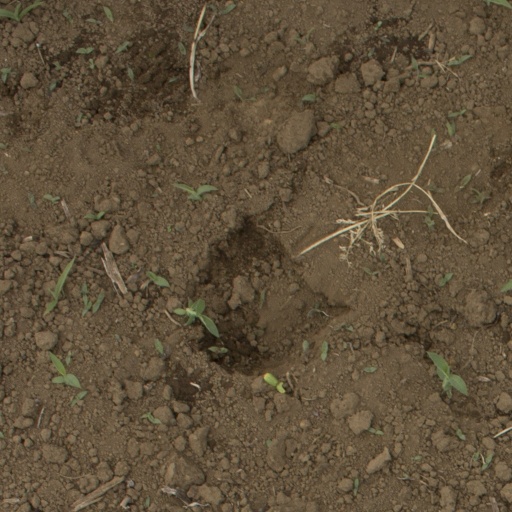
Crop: Jerusalem artichoke